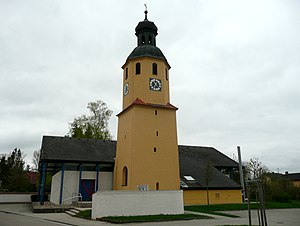
Adelschlag
Kirke
Adelschlag er en by i Landkreis Eichstätt i Regierungsbezirk Oberbayern i den tyske delstat Bayern. Den er en del af Verwaltungsgemeinschaft Nassenfels.